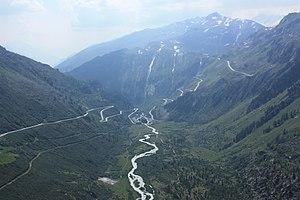
Vue sur Gletch, le Rhône (centre), la route de la Furka (gauche) et la route du Grimsel (droite) depuis l'hôtel de la Belvedere à côté du glacier du Rhône.